Battle of Monte Piana

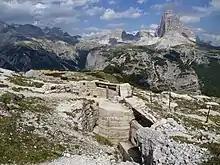
Monte Piana trenches

On 23 May at 7.00 pm the Imperial-Royal post office of Dürrensee was informed by telephone that Italy had declared war on Austria-Hungary. During the night the Austrian sentries abandoned their posts along the northern summit of Mount Piana to move downstream to the defensive lines, and at the same time destroyed all the road systems. The Italians did the same on the morning of 24 May, when the Alpine troops set fire to the Piano-Hütte, built trenches along the southern edge and sent a platoon near the Carducci pyramid, which constituted the most advanced Italian post